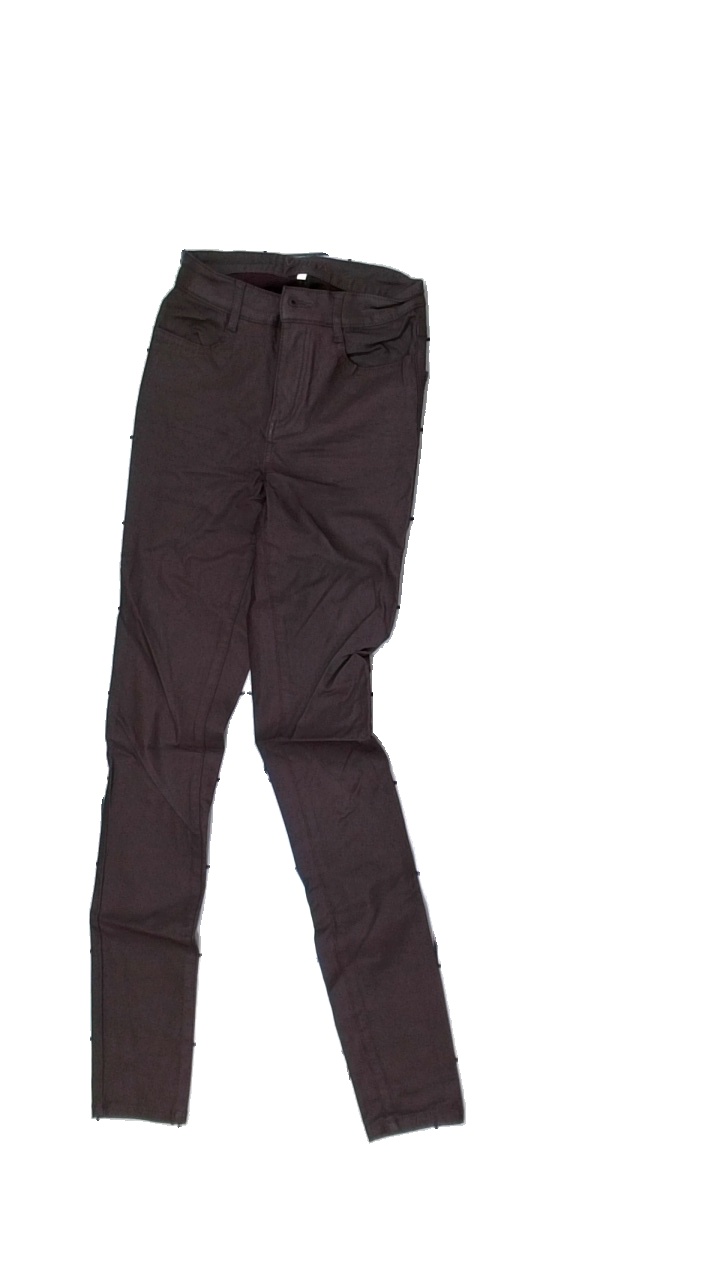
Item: Trousers (Ladies)
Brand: Vila
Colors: Purple
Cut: Tight
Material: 59% Nylon 41% Viscose
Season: All
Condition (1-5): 5
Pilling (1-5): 5
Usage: Reuse
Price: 100-150